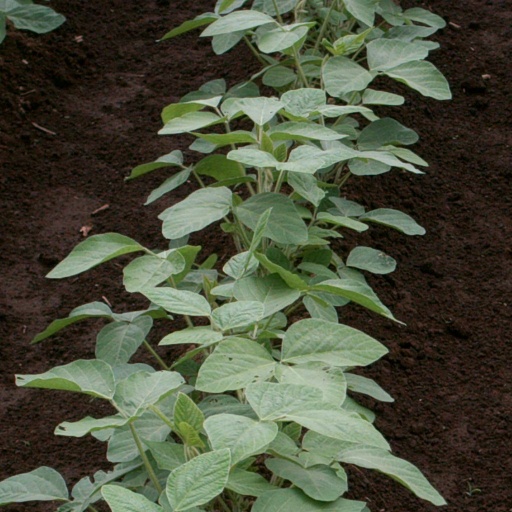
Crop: soybean